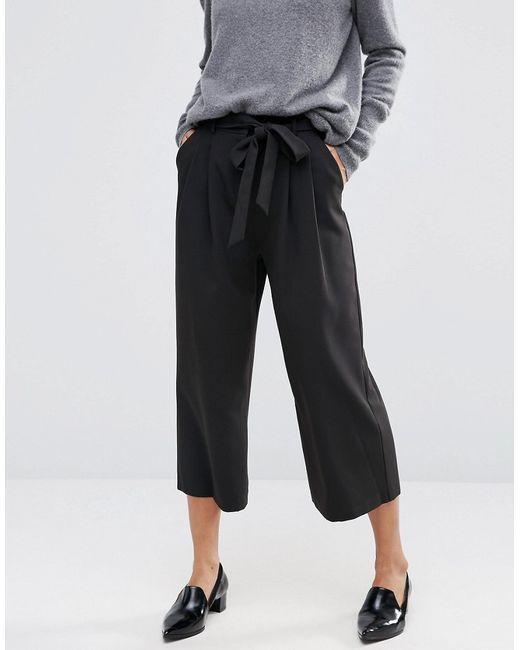
schwarze fließende Caprihose, formelle Hose